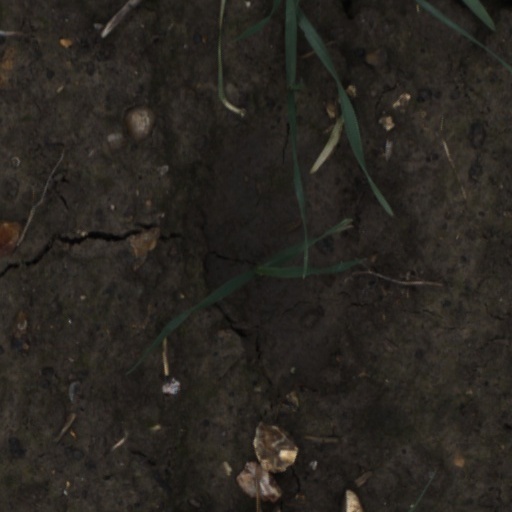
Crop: wheat